Metabolism

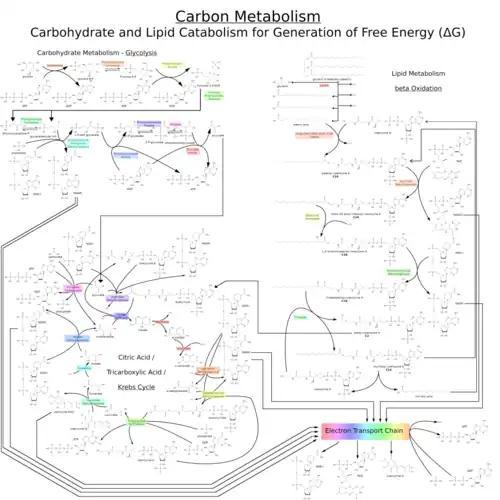
Carbon Catabolism pathway map for free energy including carbohydrate and lipid sources of energy

Fats are catabolized by hydrolysis to free fatty acids and glycerol. The glycerol enters glycolysis and the fatty acids are broken down by beta oxidation to release acetyl-CoA, which then is fed into the citric acid cycle. Fatty acids release more energy upon oxidation than carbohydrates. Steroids are also broken down by some bacteria in a process similar to beta oxidation, and this breakdown process involves the release of significant amounts of acetyl-CoA, propionyl-CoA, and pyruvate, which can all be used by the cell for energy. "M. tuberculosis" can also grow on the lipid cholesterol as a sole source of carbon, and genes involved in the cholesterol-use pathway(s) have been validated as important during various stages of the infection lifecycle of "M. tuberculosis".